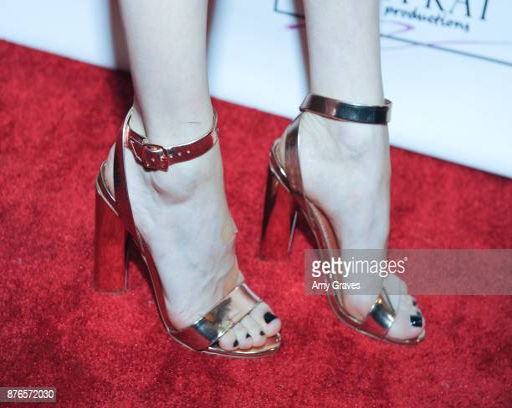
shoe detail attends the event